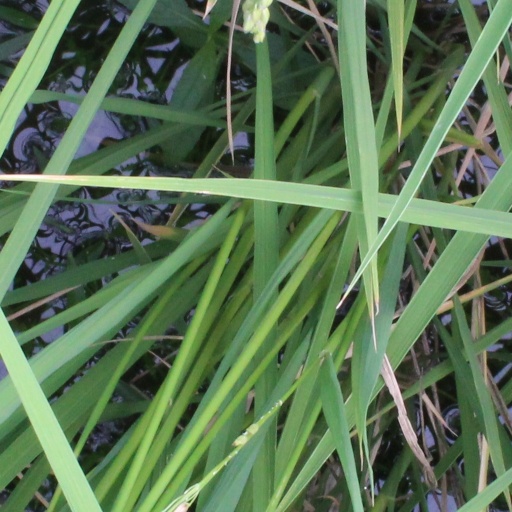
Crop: rice